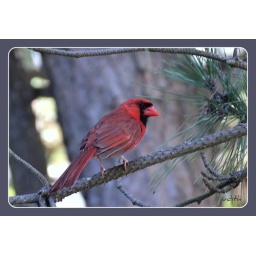
this male cardinal actually looked annoyed that I was still wandering around his garden!